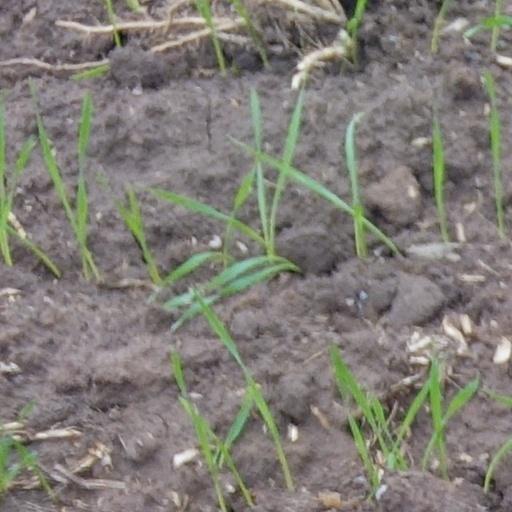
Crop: wheat